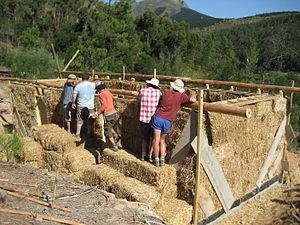
Construction d'une maison en paille